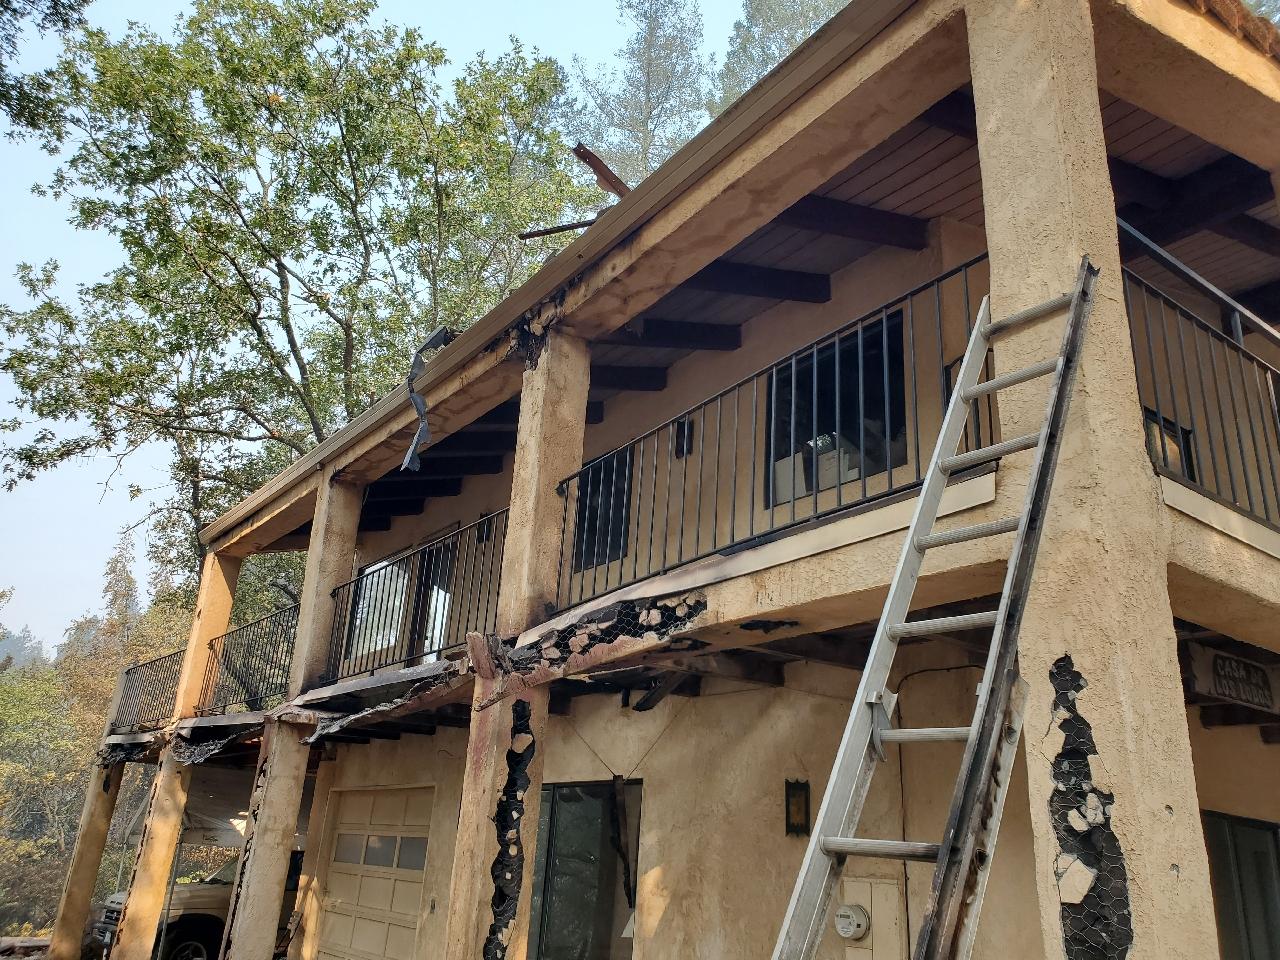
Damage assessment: minor